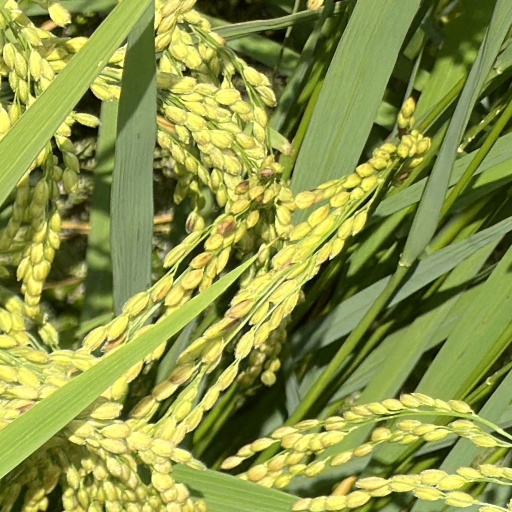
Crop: rice